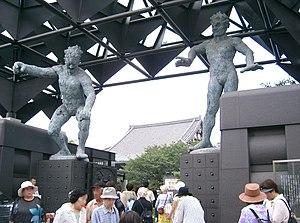
L' Isshin-ji est un temple bouddhiste de la Terre Pure situé dans l'arrondissement Tennōji-ku à Osaka au Japon. À partir de l'ère Meiji, treize sculptures-images ont été créées, chacune incorporant les cendres de dizaines de milliers de fidèles.